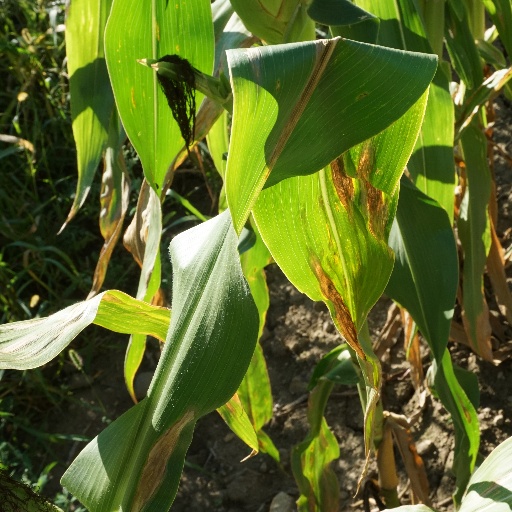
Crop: maize; corn